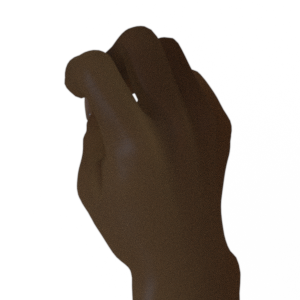
Label: rock